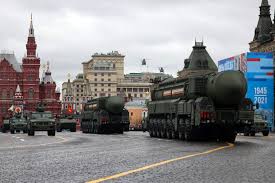
Label: Air Defense